Philip Yorke, 1st Earl of Hardwicke

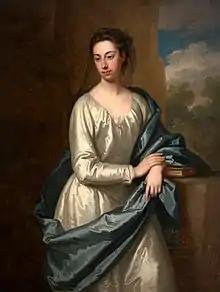
Philip Yorke married Margaret Cocks, by whom he had five sons and two daughters.

Although in his youth he contributed to "The Spectator" over the signature Philip Homebred, he seems early to have abandoned all care for literature, and he has been reproached by Lord Campbell and others with his neglect of art and letters. On 16 May 1719 he married Margaret, daughter of Charles Cocks (by his wife Mary Cocks, sister of Lord Chancellor Somers) and widow of William Lygon (who died without issue in 1716), by whom he had five sons and two daughters: